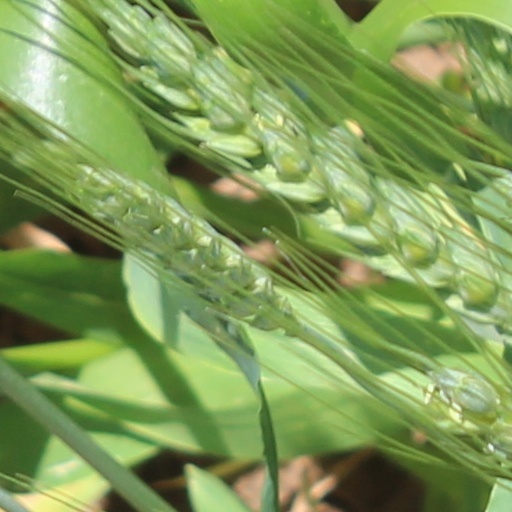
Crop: wheat